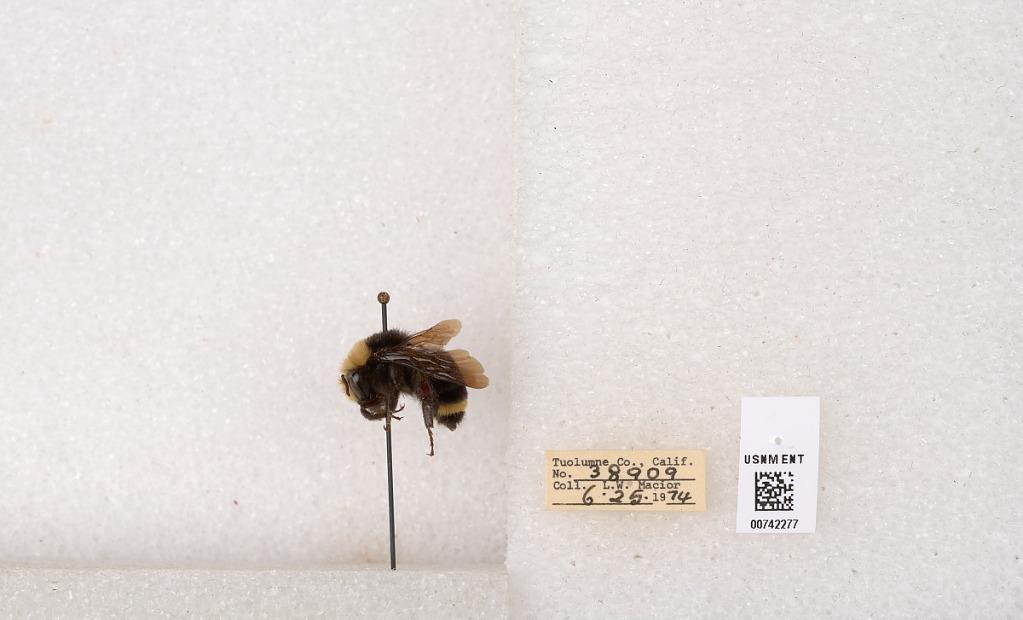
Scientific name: Bombus (Pyrobombus) vosnesenskii Radoszkowski
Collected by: L. Macior
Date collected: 1974-6-25
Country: United States
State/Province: California
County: Tuolumne
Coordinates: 38.0276, -119.955